Baling Talks

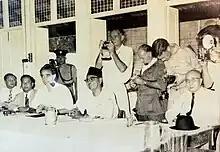
Those involved in the talks, from left – David Marshall, Tunku Abdul Rahman & Tun Tan Cheng Lock.

The Baling Talks were held in northern Malaya on 28 and 29 December 1955 in an attempt to resolve the Malayan Emergency situation.